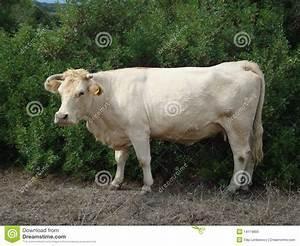
cow